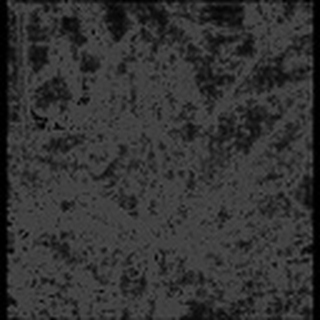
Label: cotton_powdery_mildew